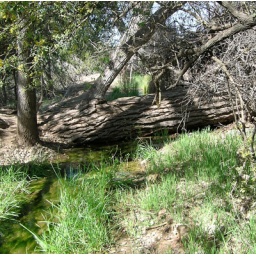
Here and in other locations the water flows under large cottonwoods. We need to enlarge the channel under the trees to improve flow.